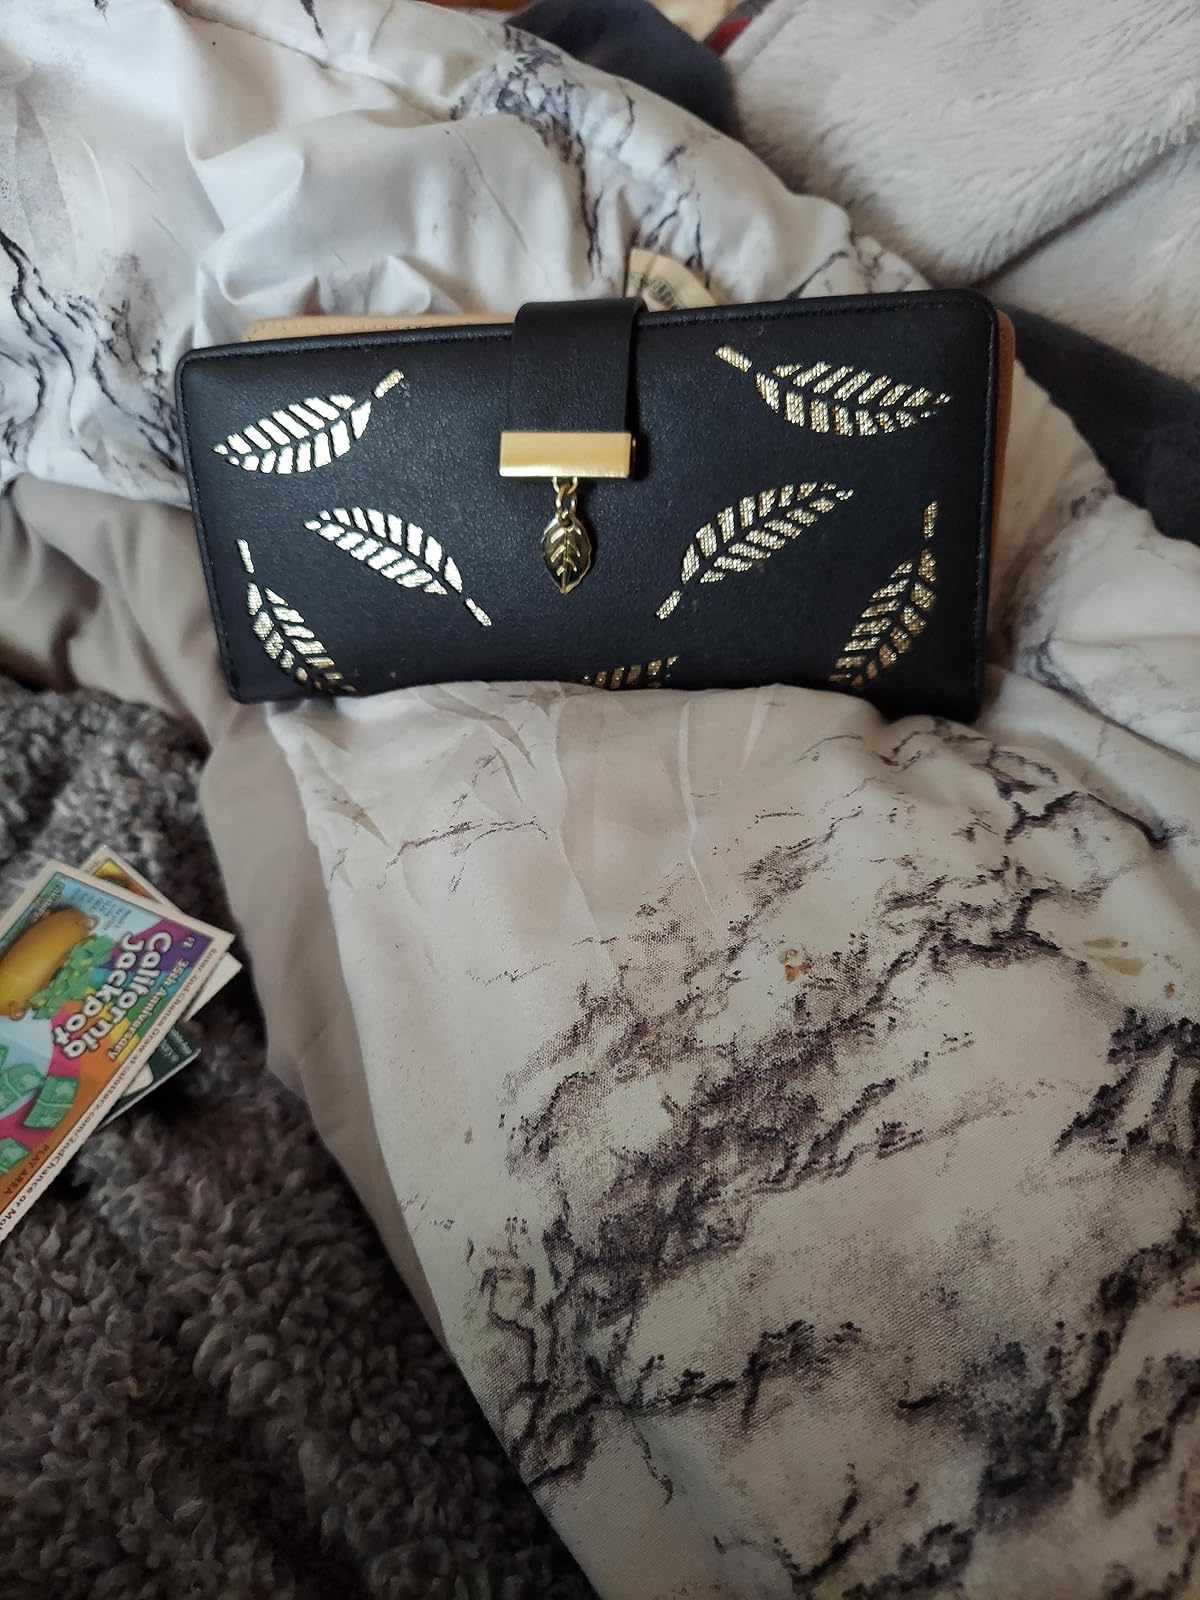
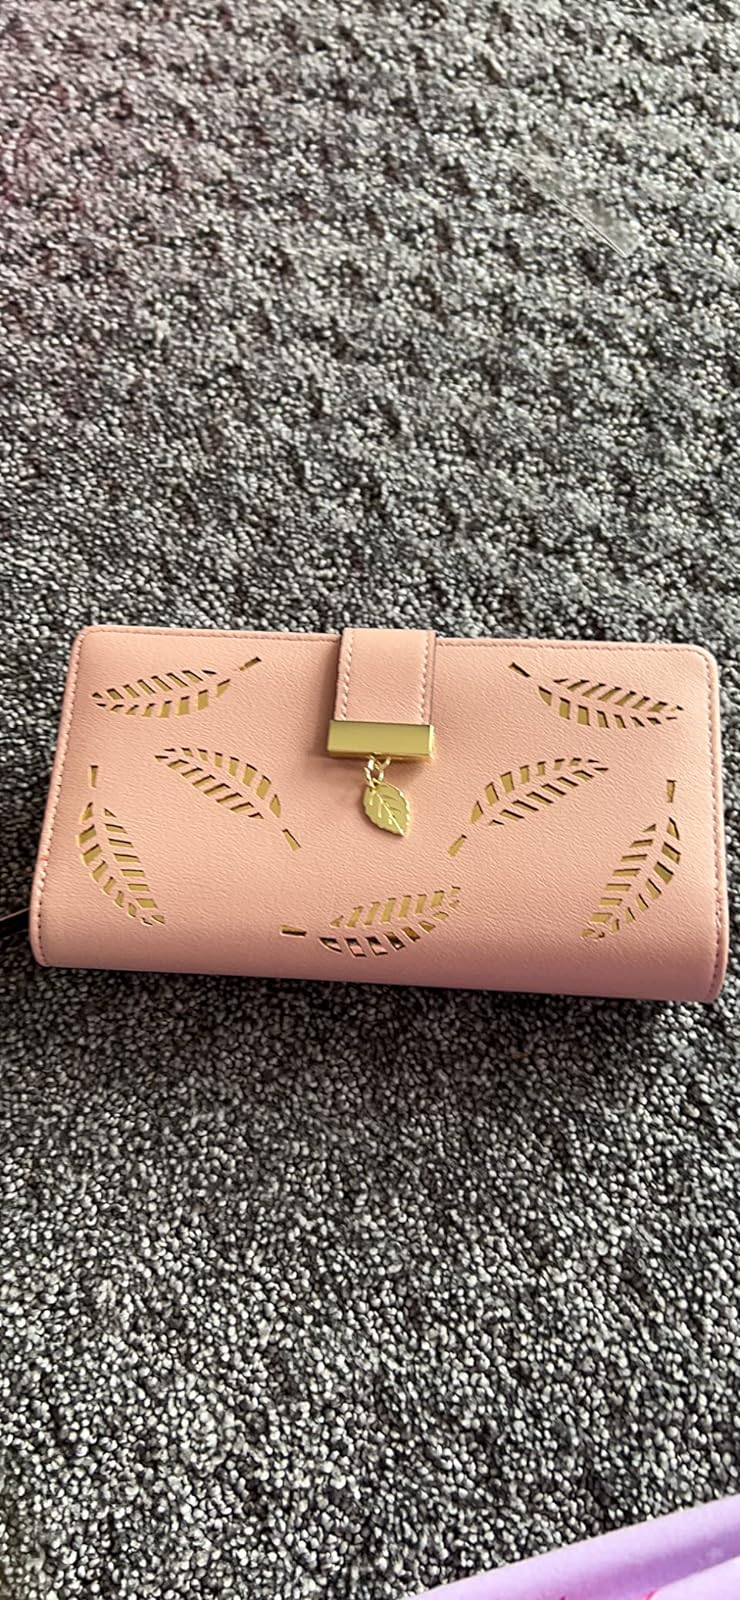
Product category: accessories_handbag
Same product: no